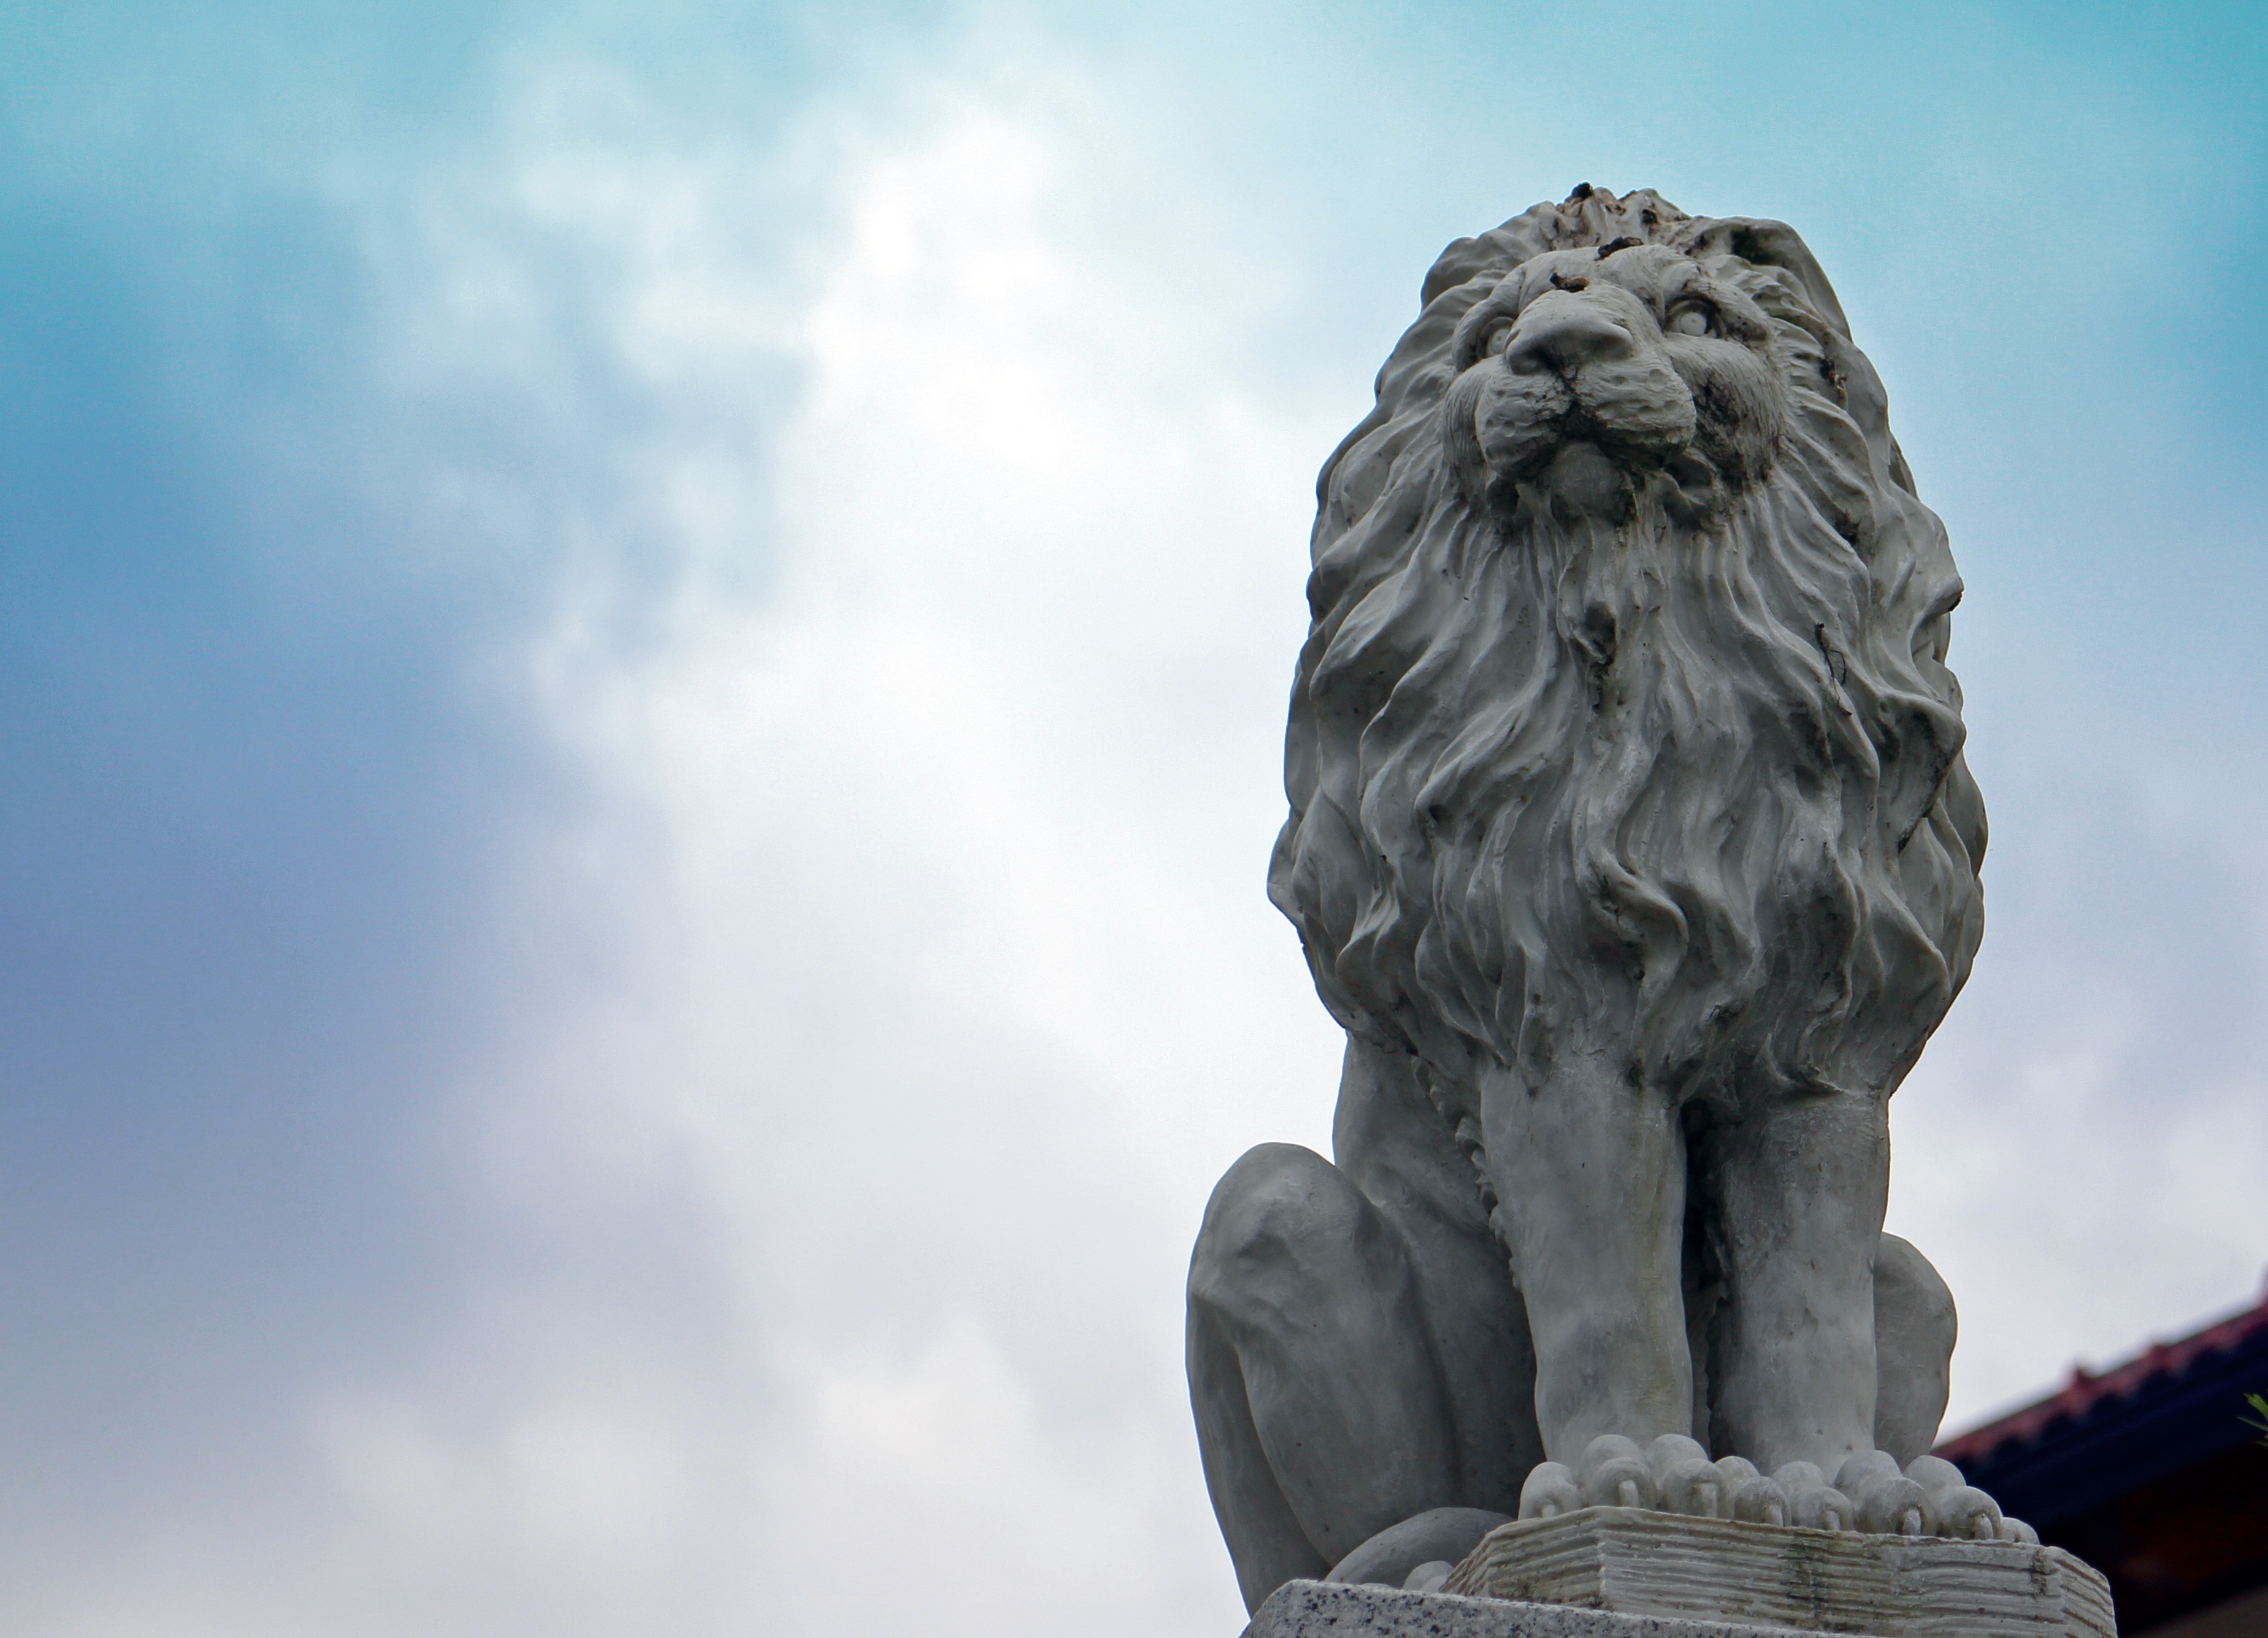
rock, cloud, sky, stone, monument, statue, portrait, lion, sculpture, art, figure, temple, stone figure, rock carving, stone sculpture